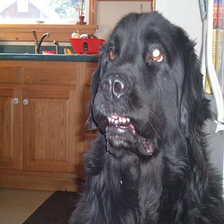
Species: dog
Breed: newfoundland